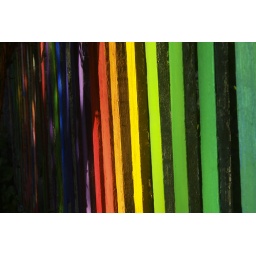
Colorful garden fence spotted in Sebastopol, CA